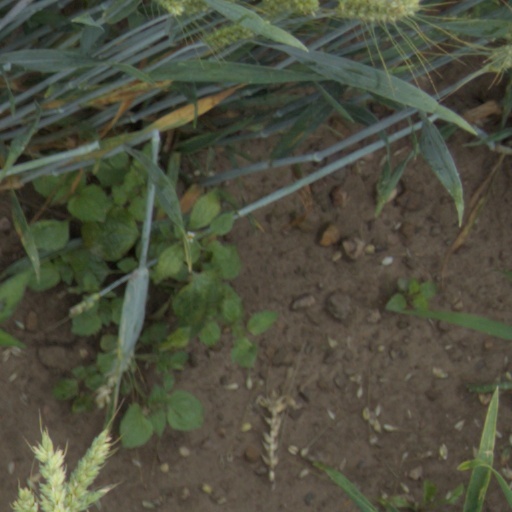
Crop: wheat